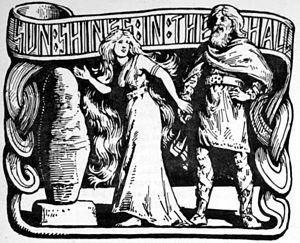
Dans la mythologie nordique, les Alvíssmál sont un poème de l'Edda poétique datant probablement des XIIᵉ ou XIIIᵉ siècles qui présente une conversation entre le dieu Thor et le nain Alvíss. Le poème est didactique, se présentant sous forme de questions et de réponses ; il est ainsi comparable à l'autre poème eddique les Vafþrúðnismál. Ce poème est notable par la forte utilisation du heiti, qui est une sorte de synonyme souvent utilisé en poésie skaldique, moins élaboré mais comparable au kenning.